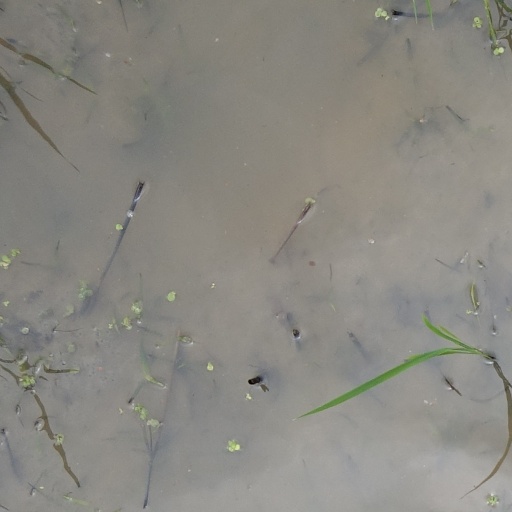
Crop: rice